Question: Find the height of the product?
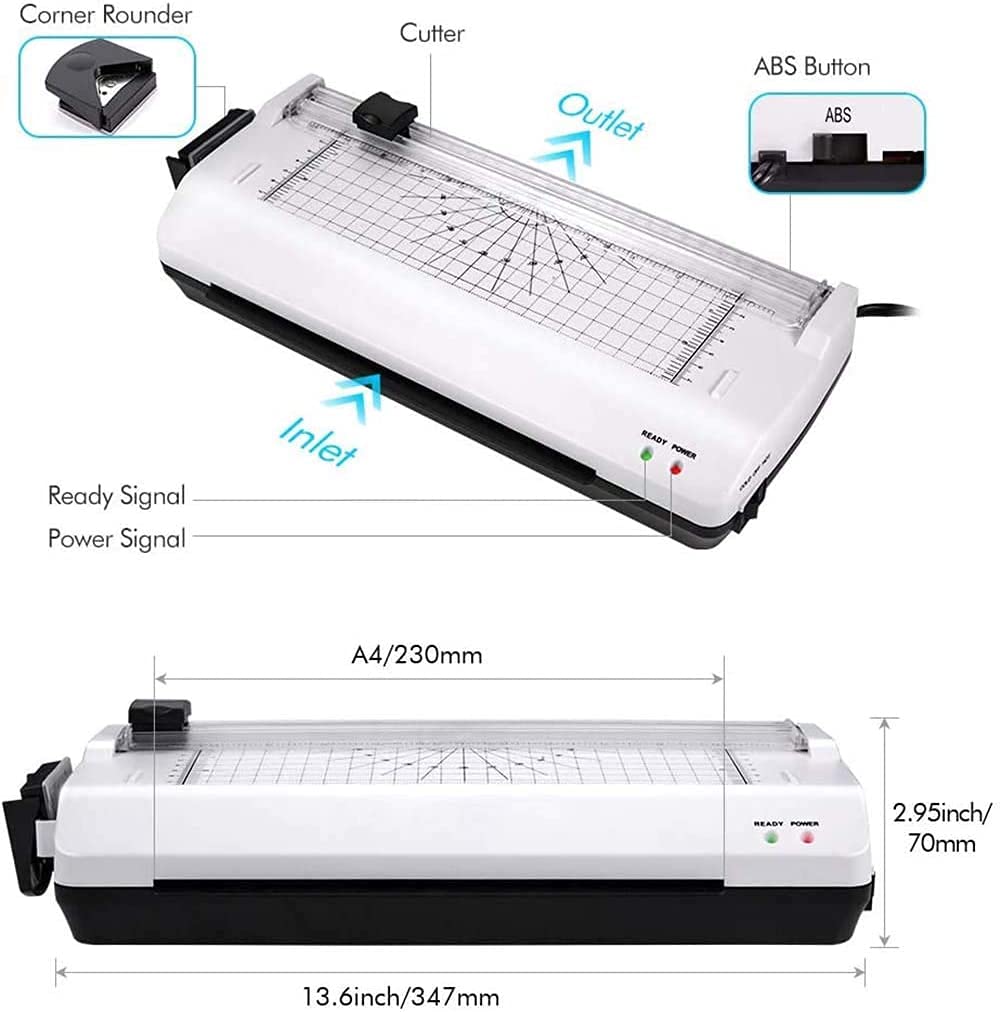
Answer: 70.0 millimetre